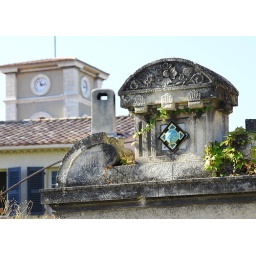
Fancy arch way outside someone's house in Cassis, France. Church tower in background.